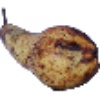
Label: pear_abate